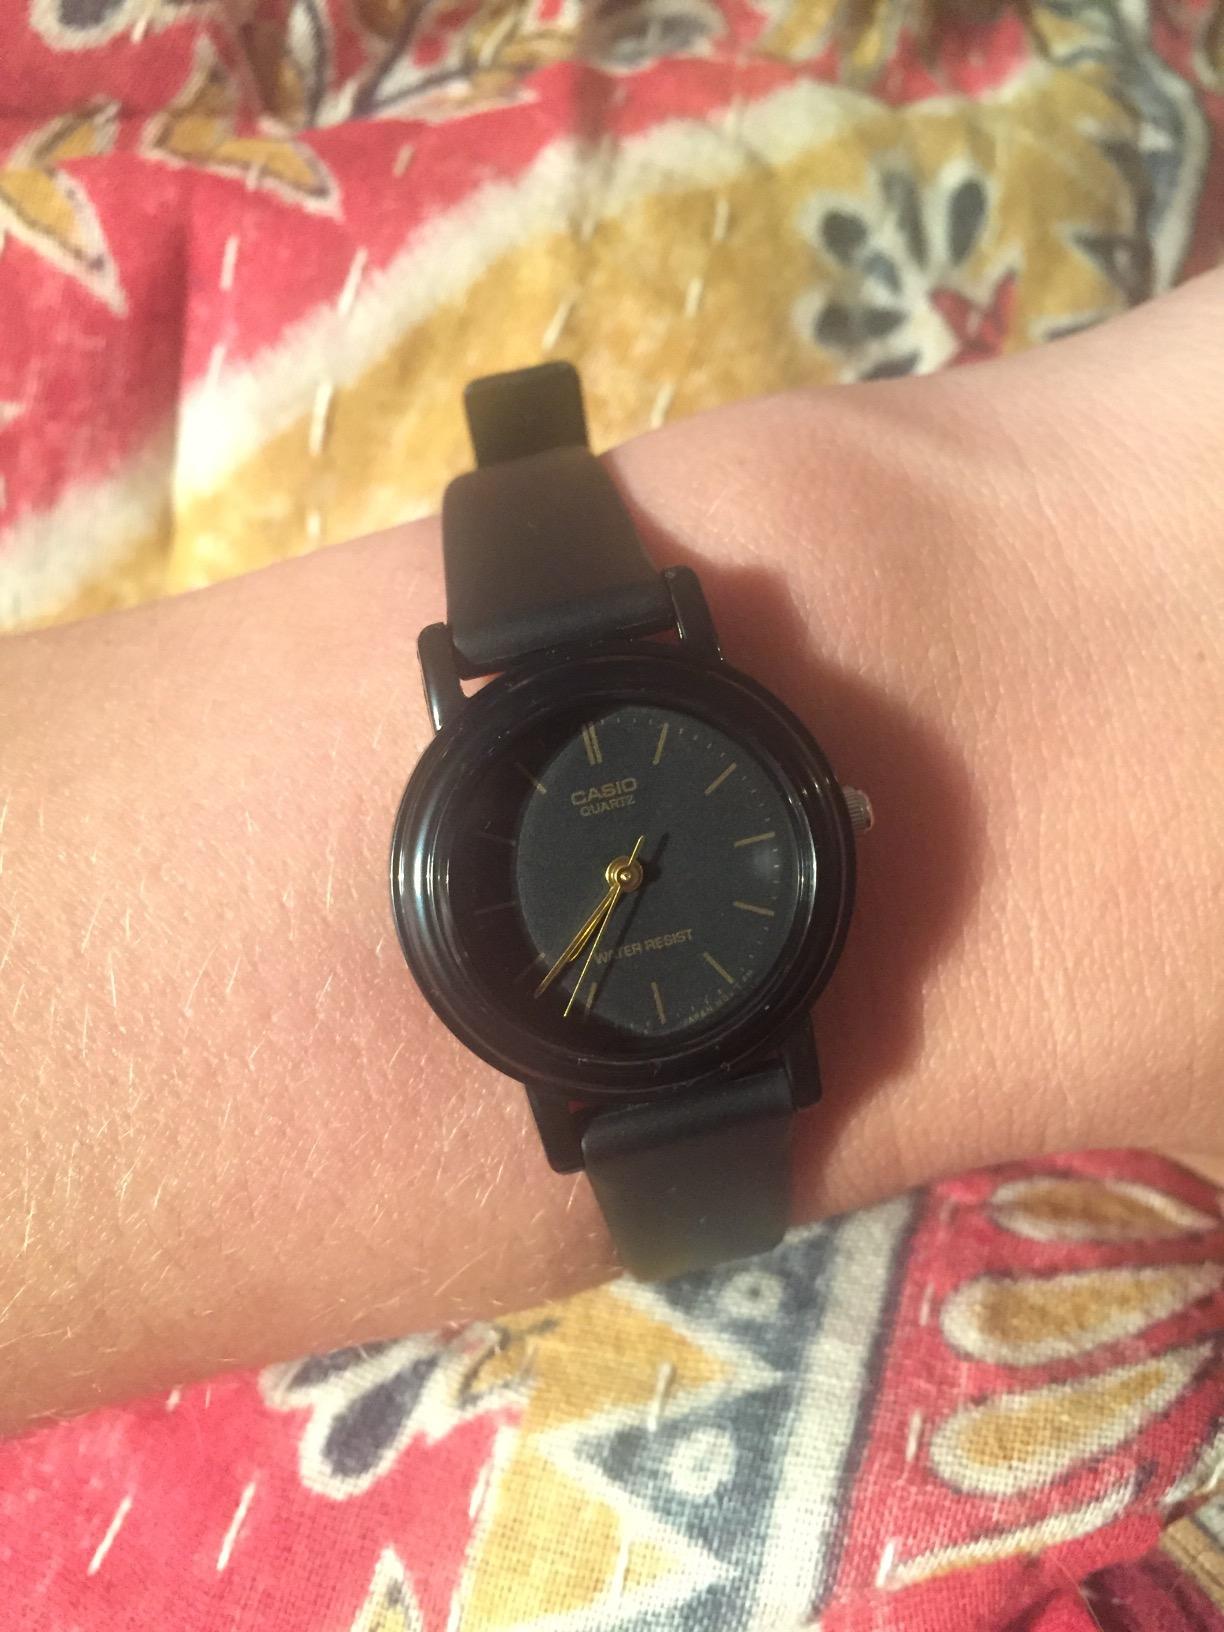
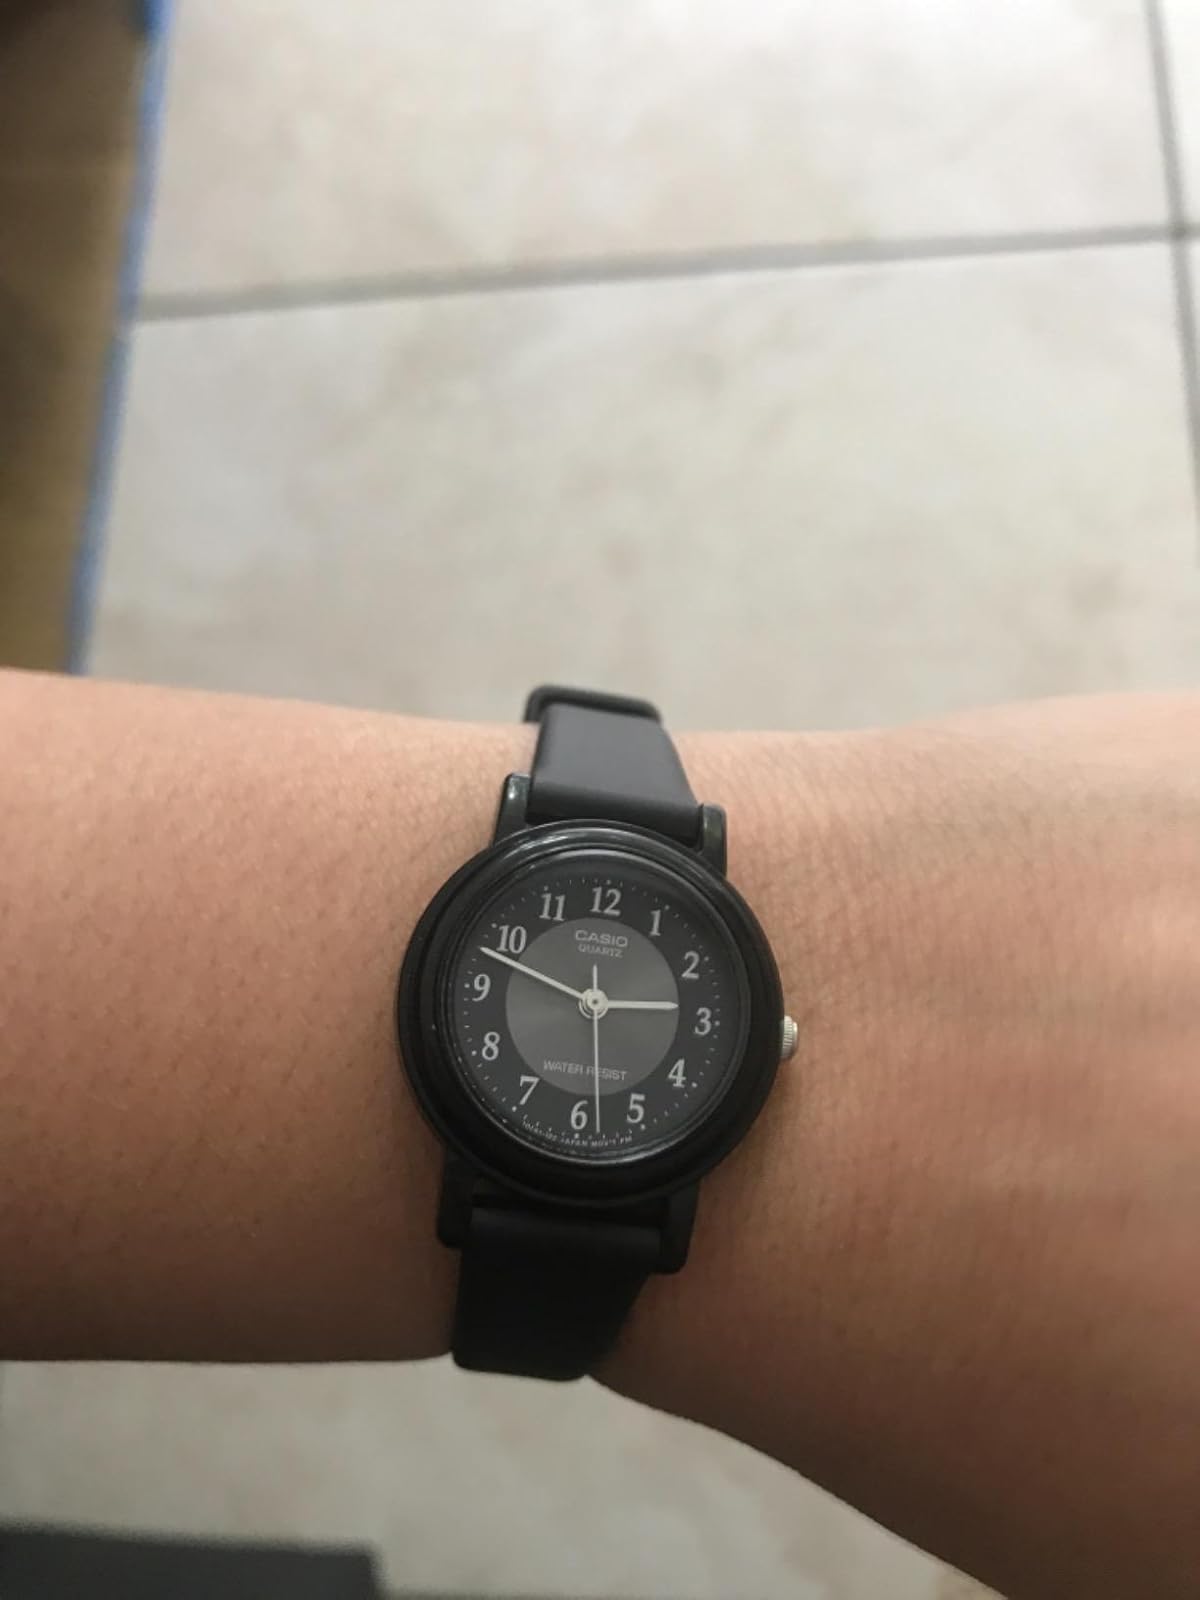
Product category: accessories_watch
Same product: no